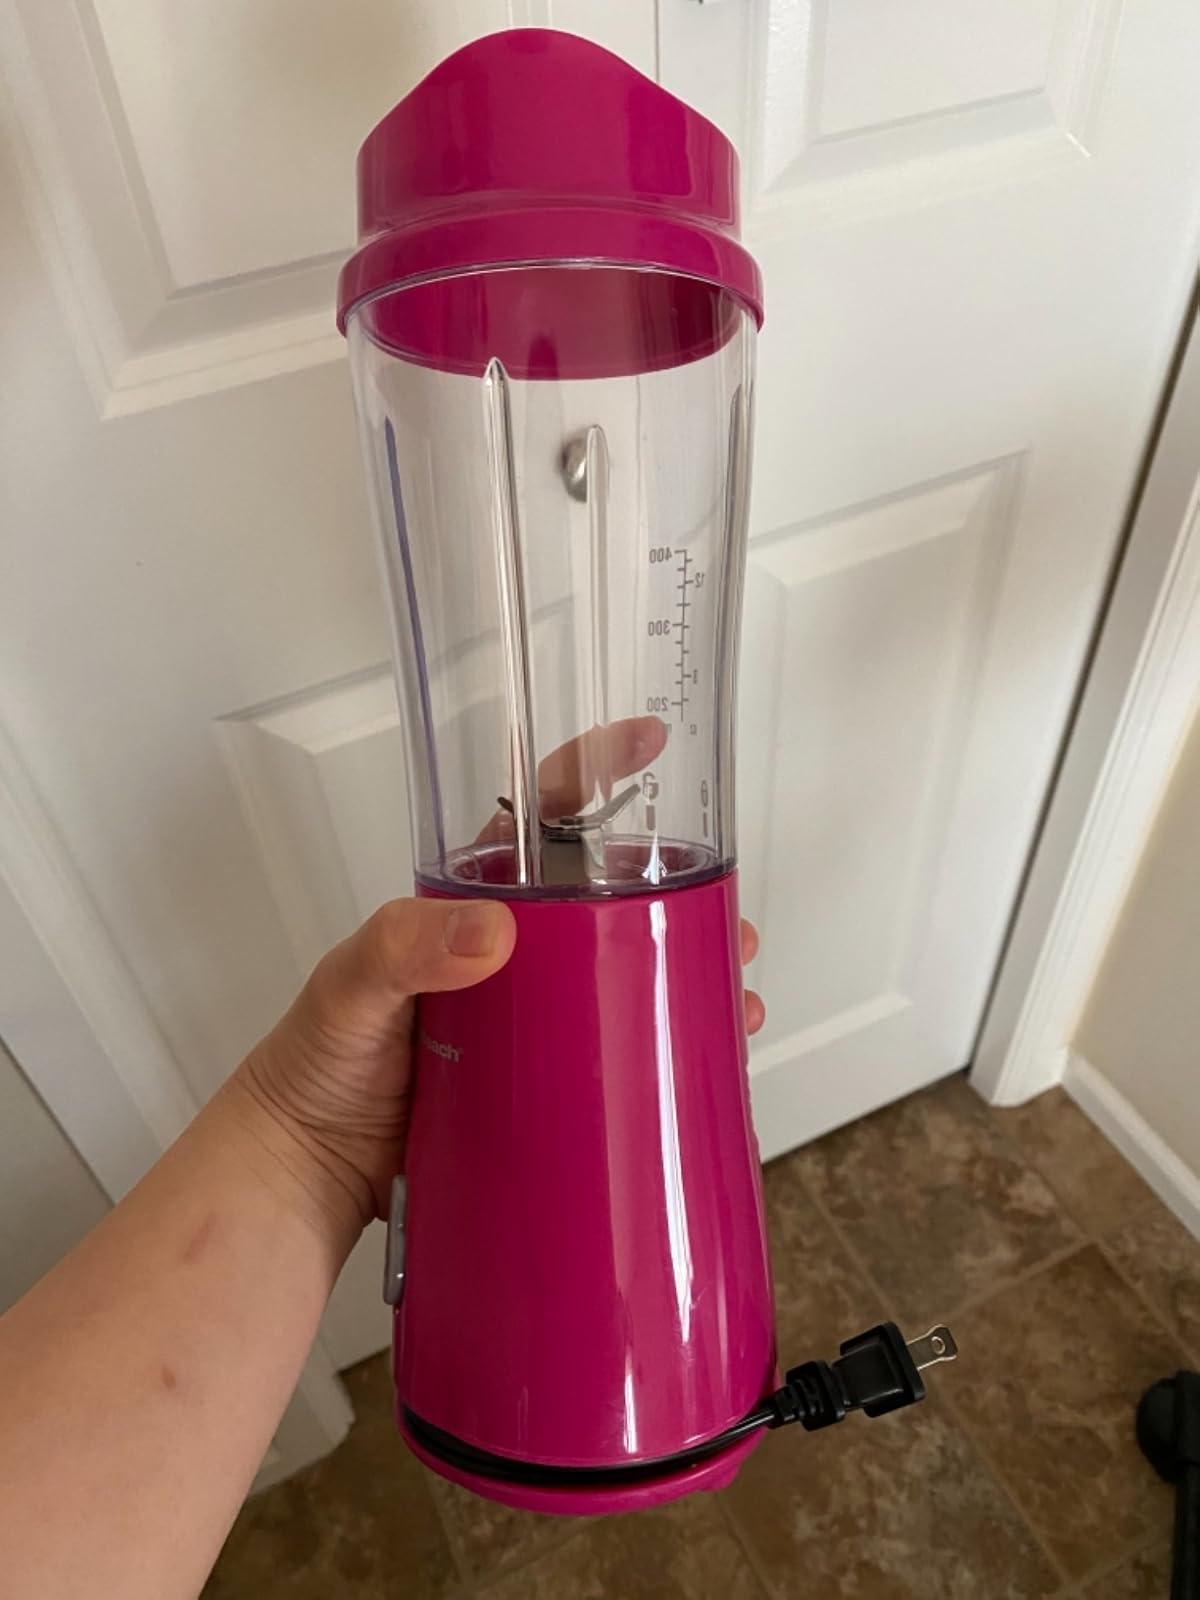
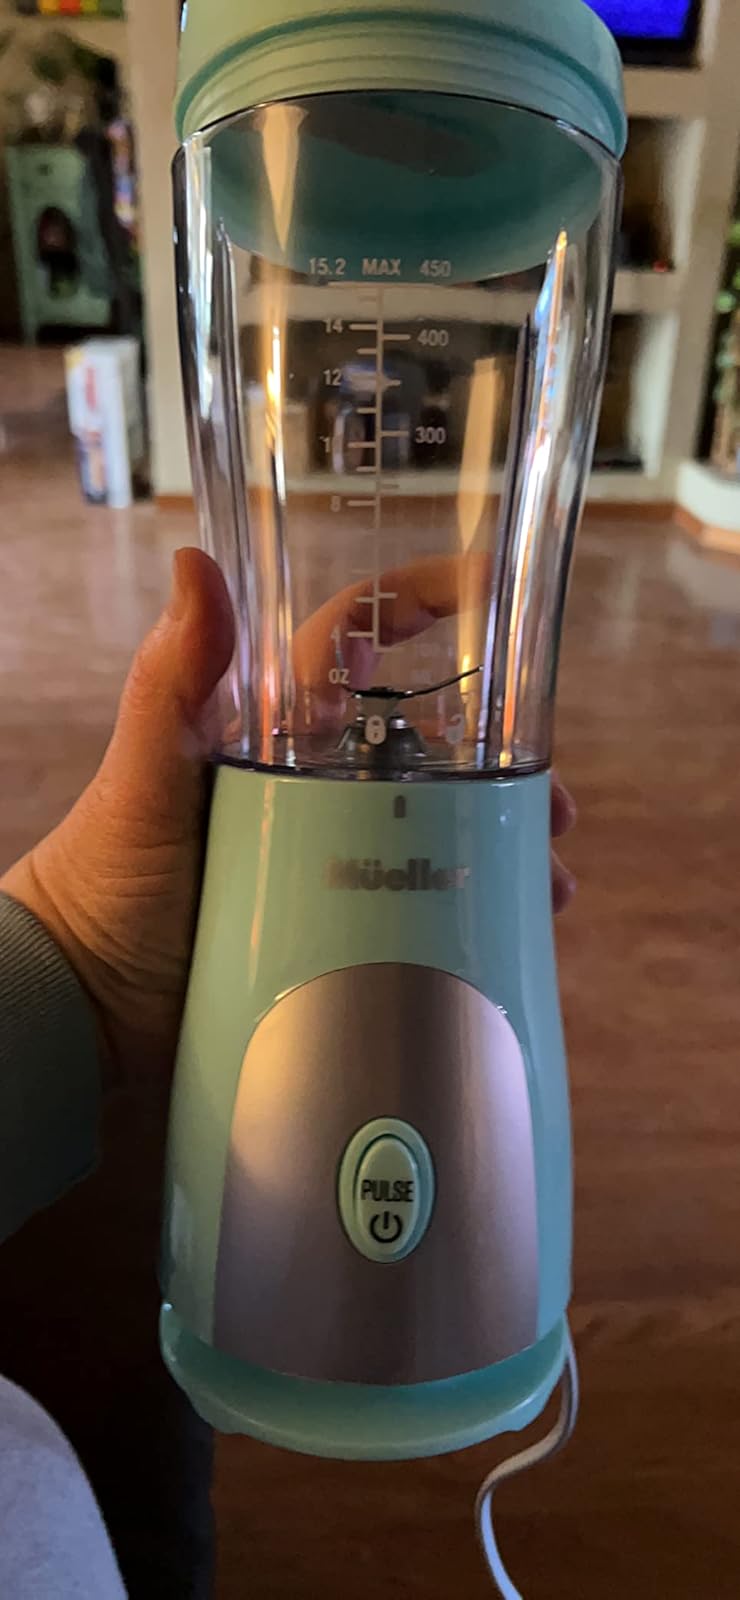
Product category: items_blender
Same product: no